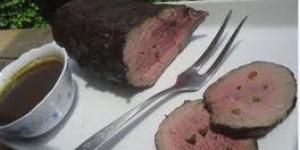
redondo mechado